Arthur McBain

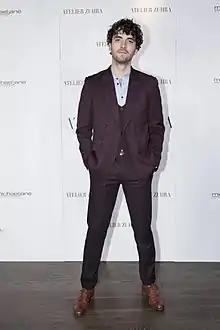
Arthur McBain at London Fashion Week

Arthur McBain is a British screen actor and children's author. He played Alex Myer in ITV's "The Trouble with Maggie Cole" and Snowy Fleet, in the ABC television series "Friday On My Mind". His debut children's book "In The Dead Of The Night" was published by Little Hare books in 2019.